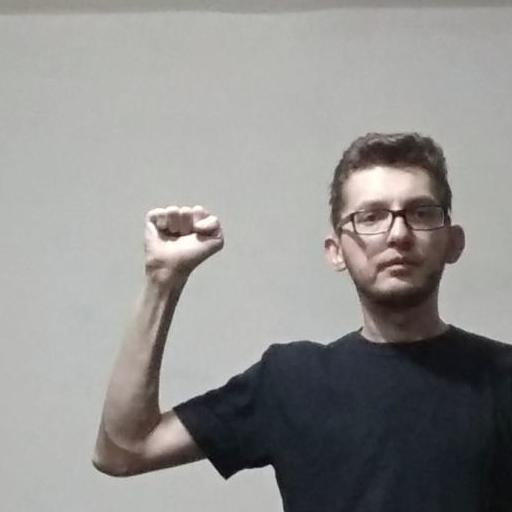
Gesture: fist